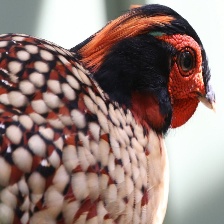
Species: CABOTS TRAGOPAN
Scientific name: TRAGOPAN CABOTI